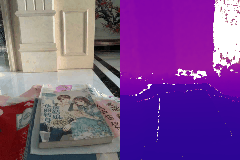
Label: book